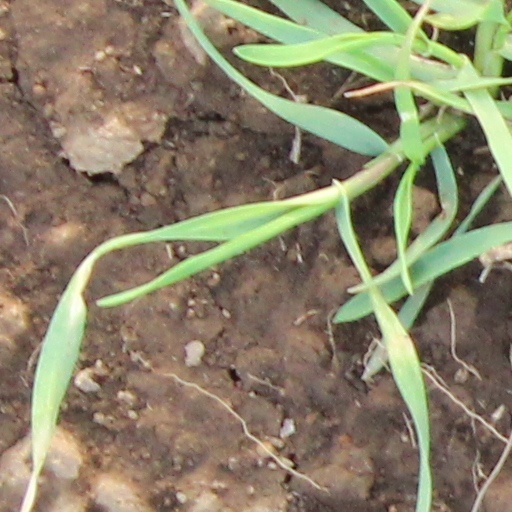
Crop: wheat